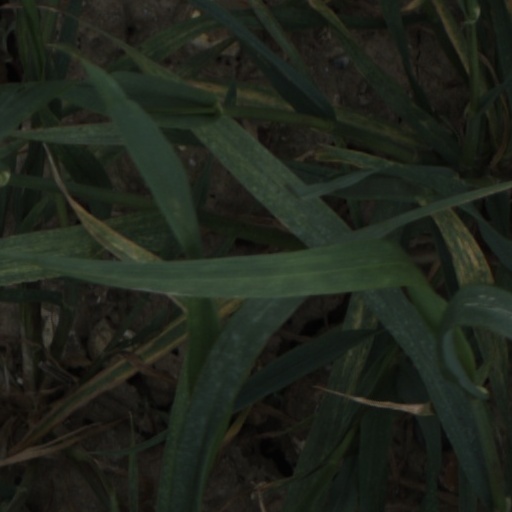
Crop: wheat